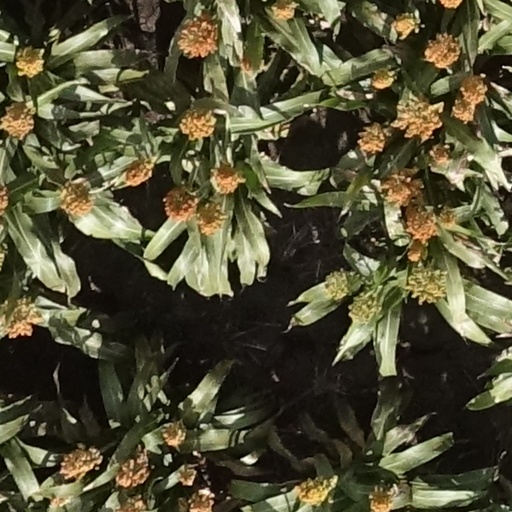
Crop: sorghum